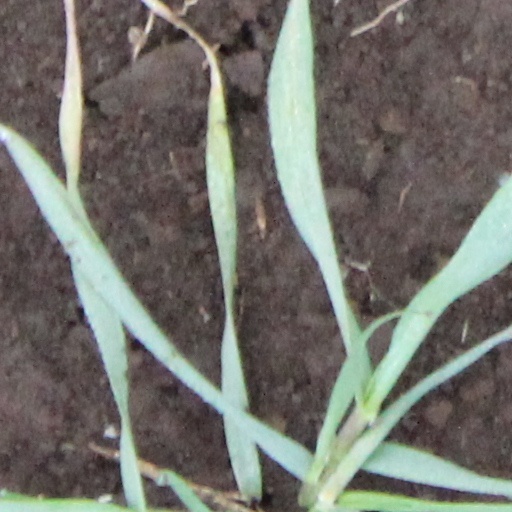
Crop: wheat